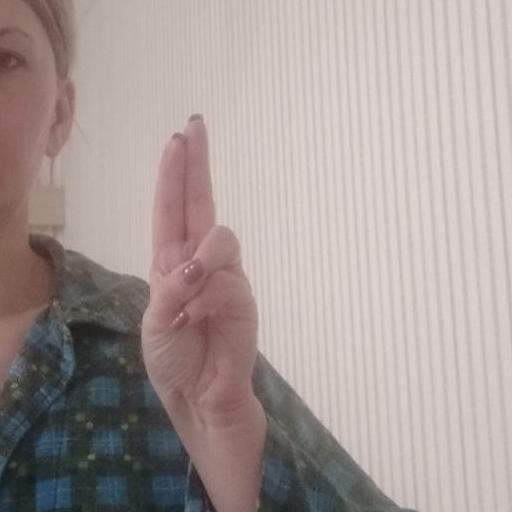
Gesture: two_up